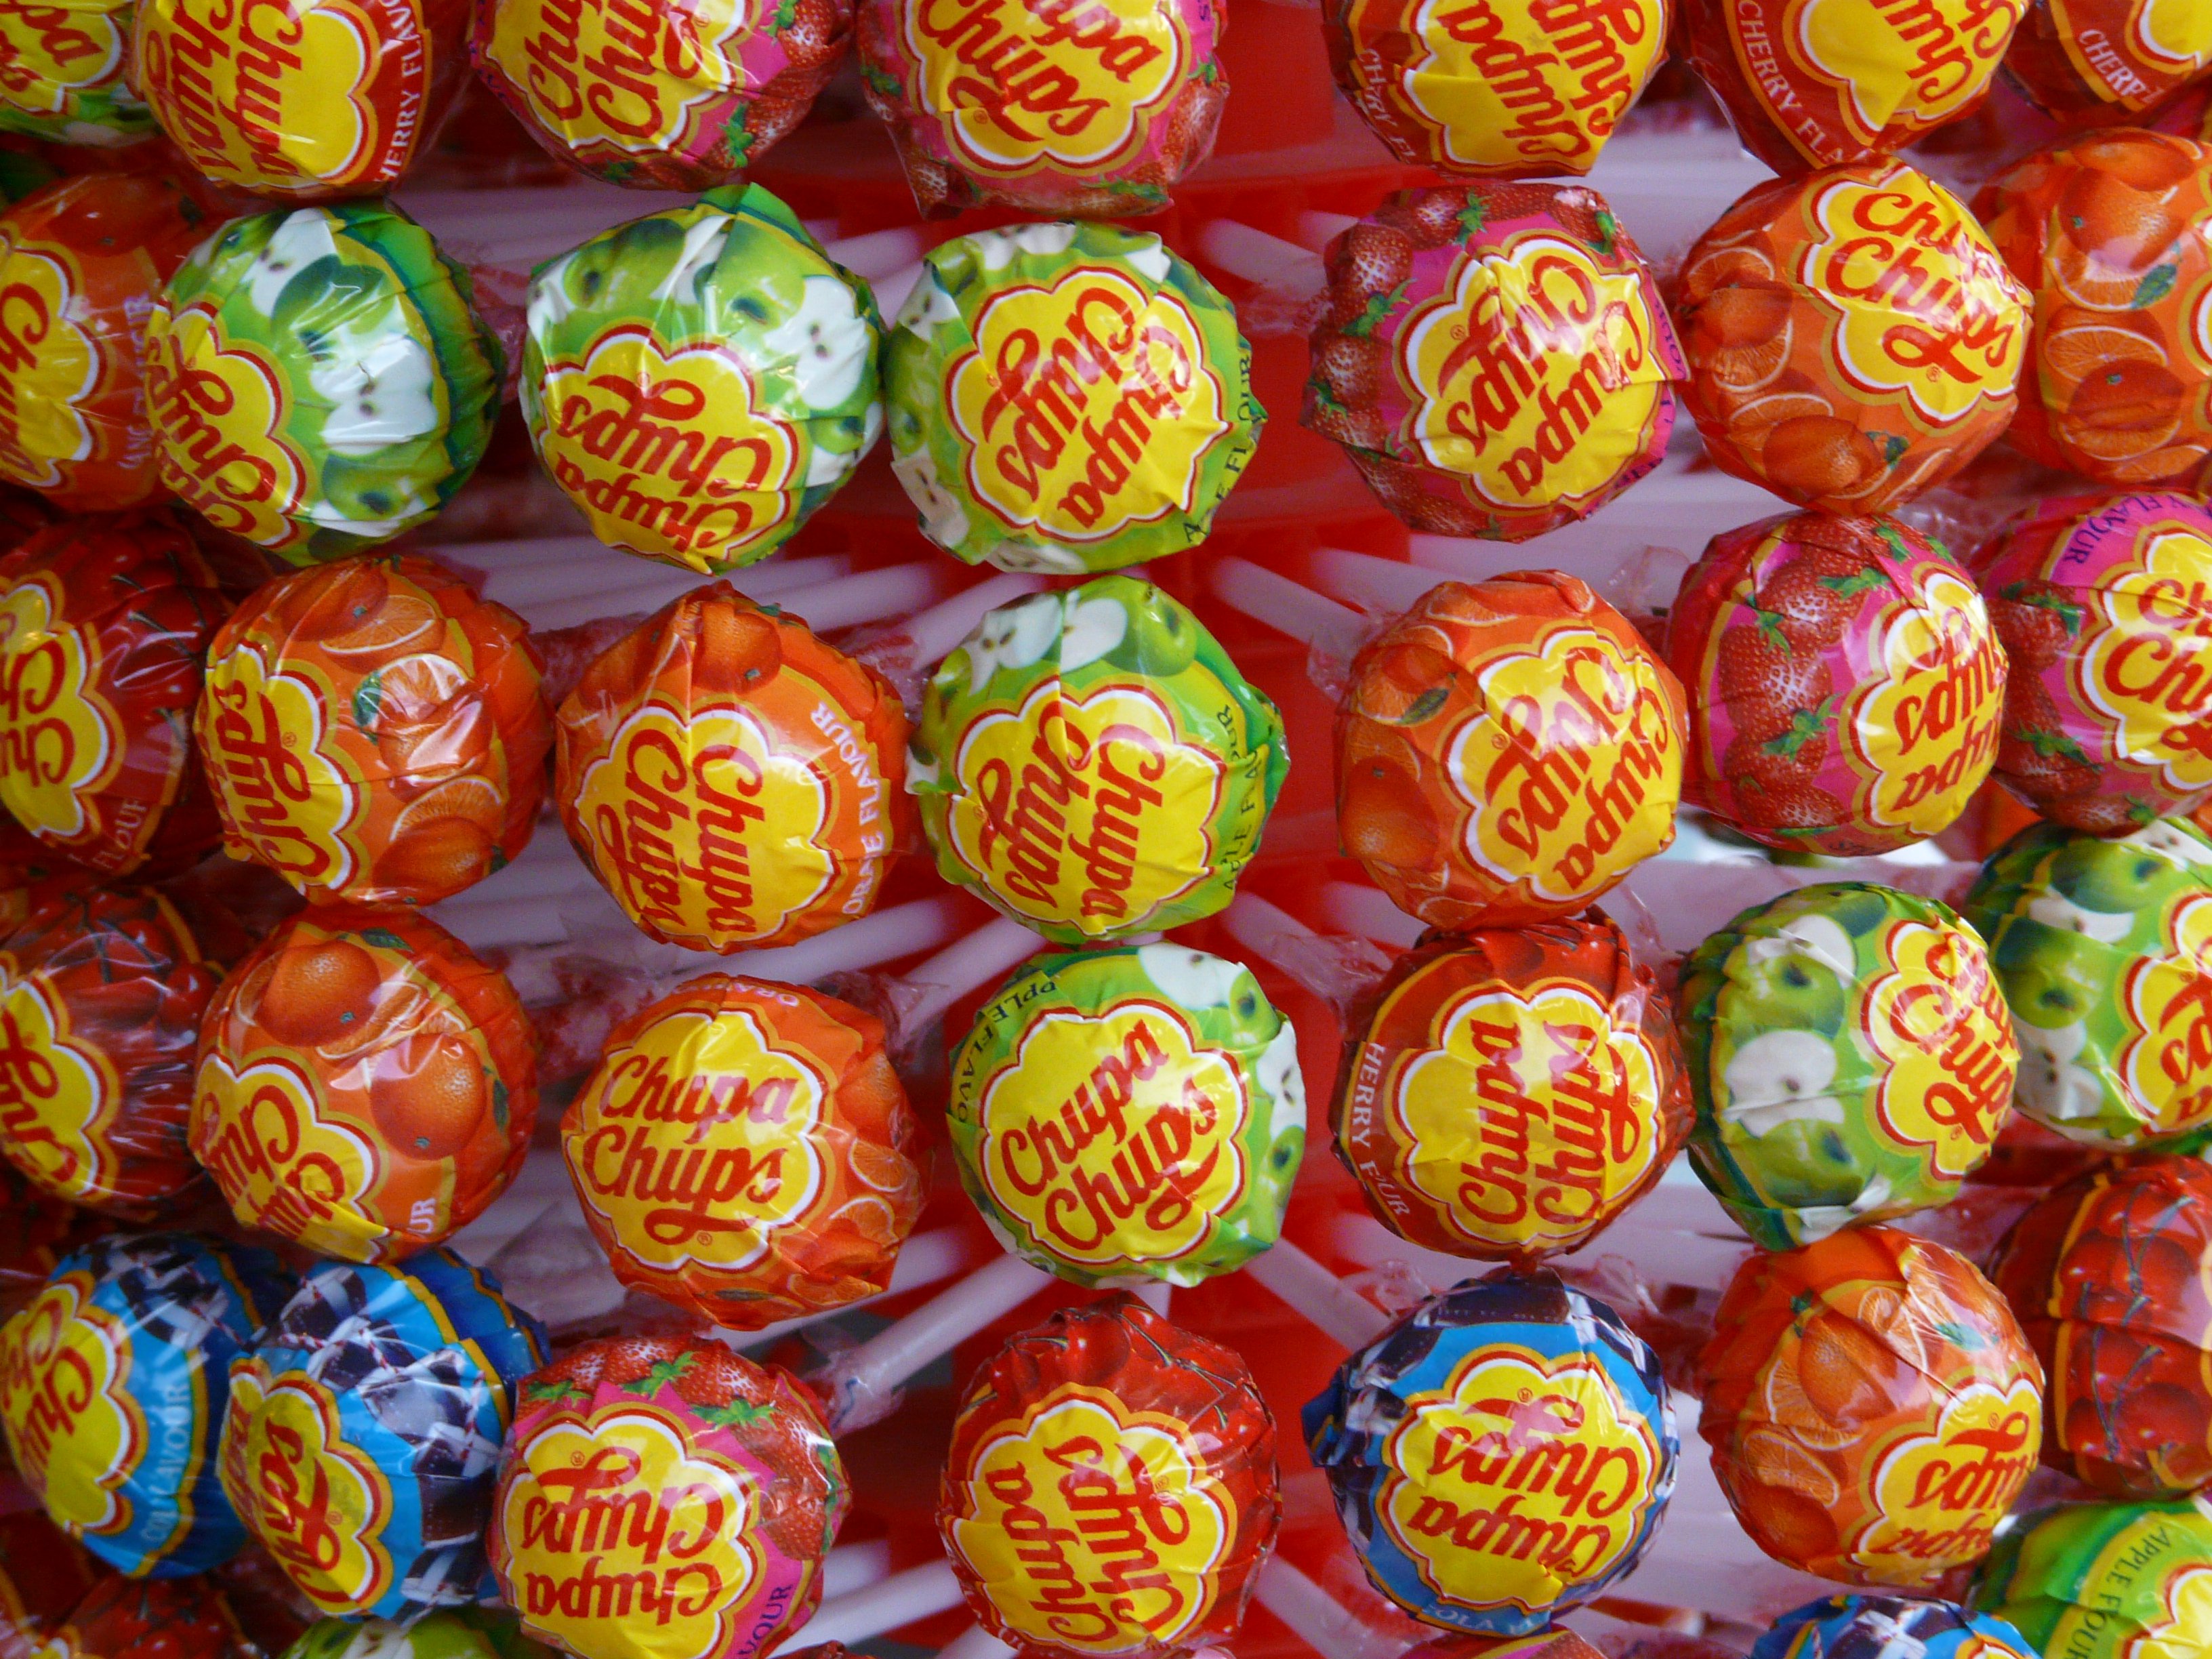
sweet, food, color, colorful, lollipop, children, sweetness, lollipops, nibble, easter egg, lolli